Rain shadow

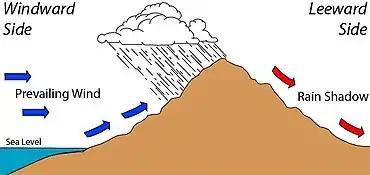
Effect of a rain shadow

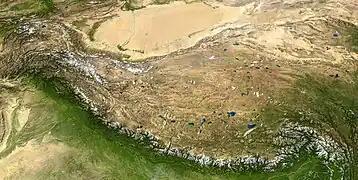
The Tibetan Plateau (center), perhaps the best example of a rain shadow. Rainfalls from the southern South Asian monsoon do not make it far past the Himalayas (seen by the snow line at the bottom), leading to an arid climate on the leeward (north) side of the mountain range and the desertification of the Tarim Basin (top).

A rain shadow is an area of significantly reduced rainfall behind a mountainous region, on the side facing away from prevailing winds, known as its leeward side.